Henry Martyn Whitney

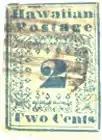
A rare Hawaiian Missionaries stamp from 1851

Whitney worked for the Kingdom of Hawaii government printing office, which published a newspaper called "The Polynesian" (but he did not have editorial control).